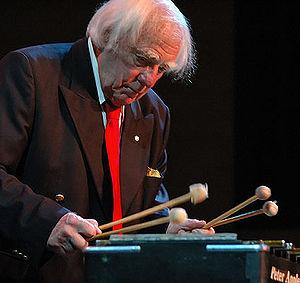
Peter Appleyard, né le 26 août 1928 à Cleethorpes en Angleterre et mort le 17 juillet 2013 à Eden Mills dans l'Ontario, est un percussionniste et un compositeur de jazz canadien, d'origine britannique. Sa maîtrise du vibraphone lui a valu de partager la scène aux côtés de grands noms du jazz, dont Frank Sinatra, Miles Davis, Oscar Peterson, Mel Tormé et Ella Fitzgerald.